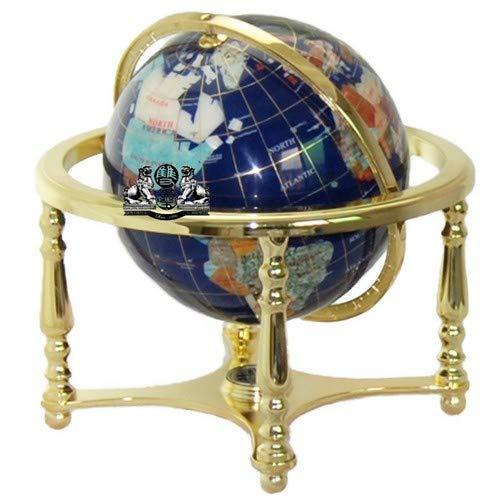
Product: Unique Art 13-Inch by 9-Inch Blue Lapis Ocean Table Top Gemstone World Globe with Gold Tripod
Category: Toys & Games | Learning & Education | Geographic Globes
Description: Buy authentic; gemstone globes are made different; amazon is the only authorized seller for unique art since 2001 twin lionsbrand gemstone globes.
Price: $109.99
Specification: ProductDimensions:12x12x13inches|ItemWeight:7.65pounds|ShippingWeight:7.65pounds(Viewshippingratesandpolicies)|Manufacturer:AmericanDwellingGroup,Inc|ASIN:B006VC58UI|DomesticShipping:ItemcanbeshippedwithinU.S.|InternationalShipping:Thisitemisnoteligibleforinternationalshipping.LearnMore|ShippingAdvisory:Thisitemmustbeshippedseparatelyfromotheritemsinyourorder.Additionalshippingchargeswillnotapply.|Itemmodelnumber:220-GB-BLUE-GOLD